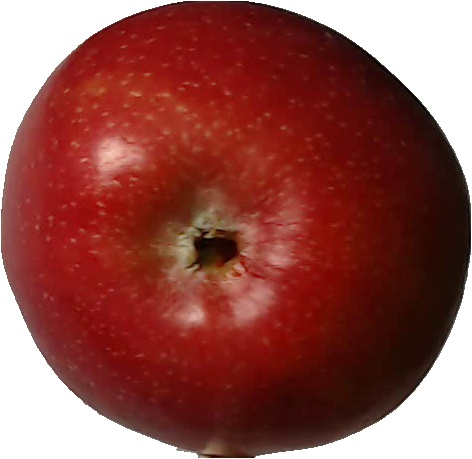
Label: apple_braeburn_1